Đặng Thị Huệ

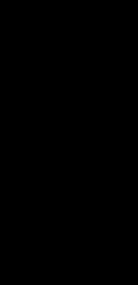
Portrait of Đặng Thị Huệ và the future lord Trịnh Cán

Đặng Thị Huệ (died 1784), was the favorite consort of Trịnh Sâm. She acted as a regent for one month after Trịnh Sâm died in 1782. According to histories she used to pick tea-leaves, but gained favour with Trịnh Sâm and was made senior concubine with the title or Consort Tuyên, the highest rank of the Lord's wife.